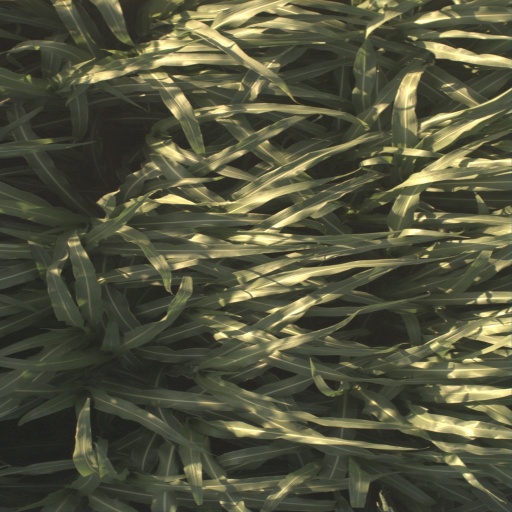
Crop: sorghum